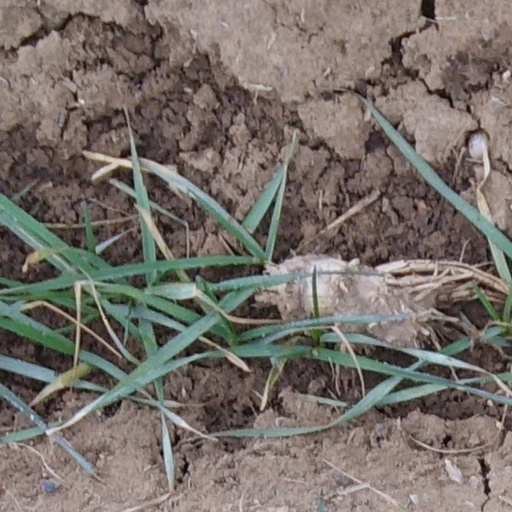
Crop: wheat